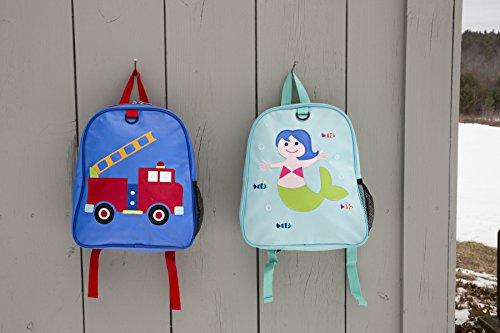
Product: Wildkin Embroidered Backpack for Toddler Boys and Girls, Perfect Size for Daycare, Preschool, and Kindergarten, Patterns Coordinate With Our Nap Mats and Embroidered Lunch Boxes
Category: Clothing, Shoes & Jewelry | Luggage & Travel Gear | Backpacks | Kids' Backpacks
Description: Coordinates with other Wildkin gear – make a theme out of it Each embroidered backpack was designed to coordinate with other Wildkin gear.
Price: $29.99
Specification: ProductDimensions:13.5x5x12.2inches|ItemWeight:11.2ounces|ShippingWeight:11.2ounces(Viewshippingratesandpolicies)|DomesticShipping:ItemcanbeshippedwithinU.S.|InternationalShipping:Thisitemisnoteligibleforinternationalshipping.LearnMore|ASIN:B01BOYDZR0|Itemmodelnumber:20635|Manufacturerrecommendedage:36months-7years